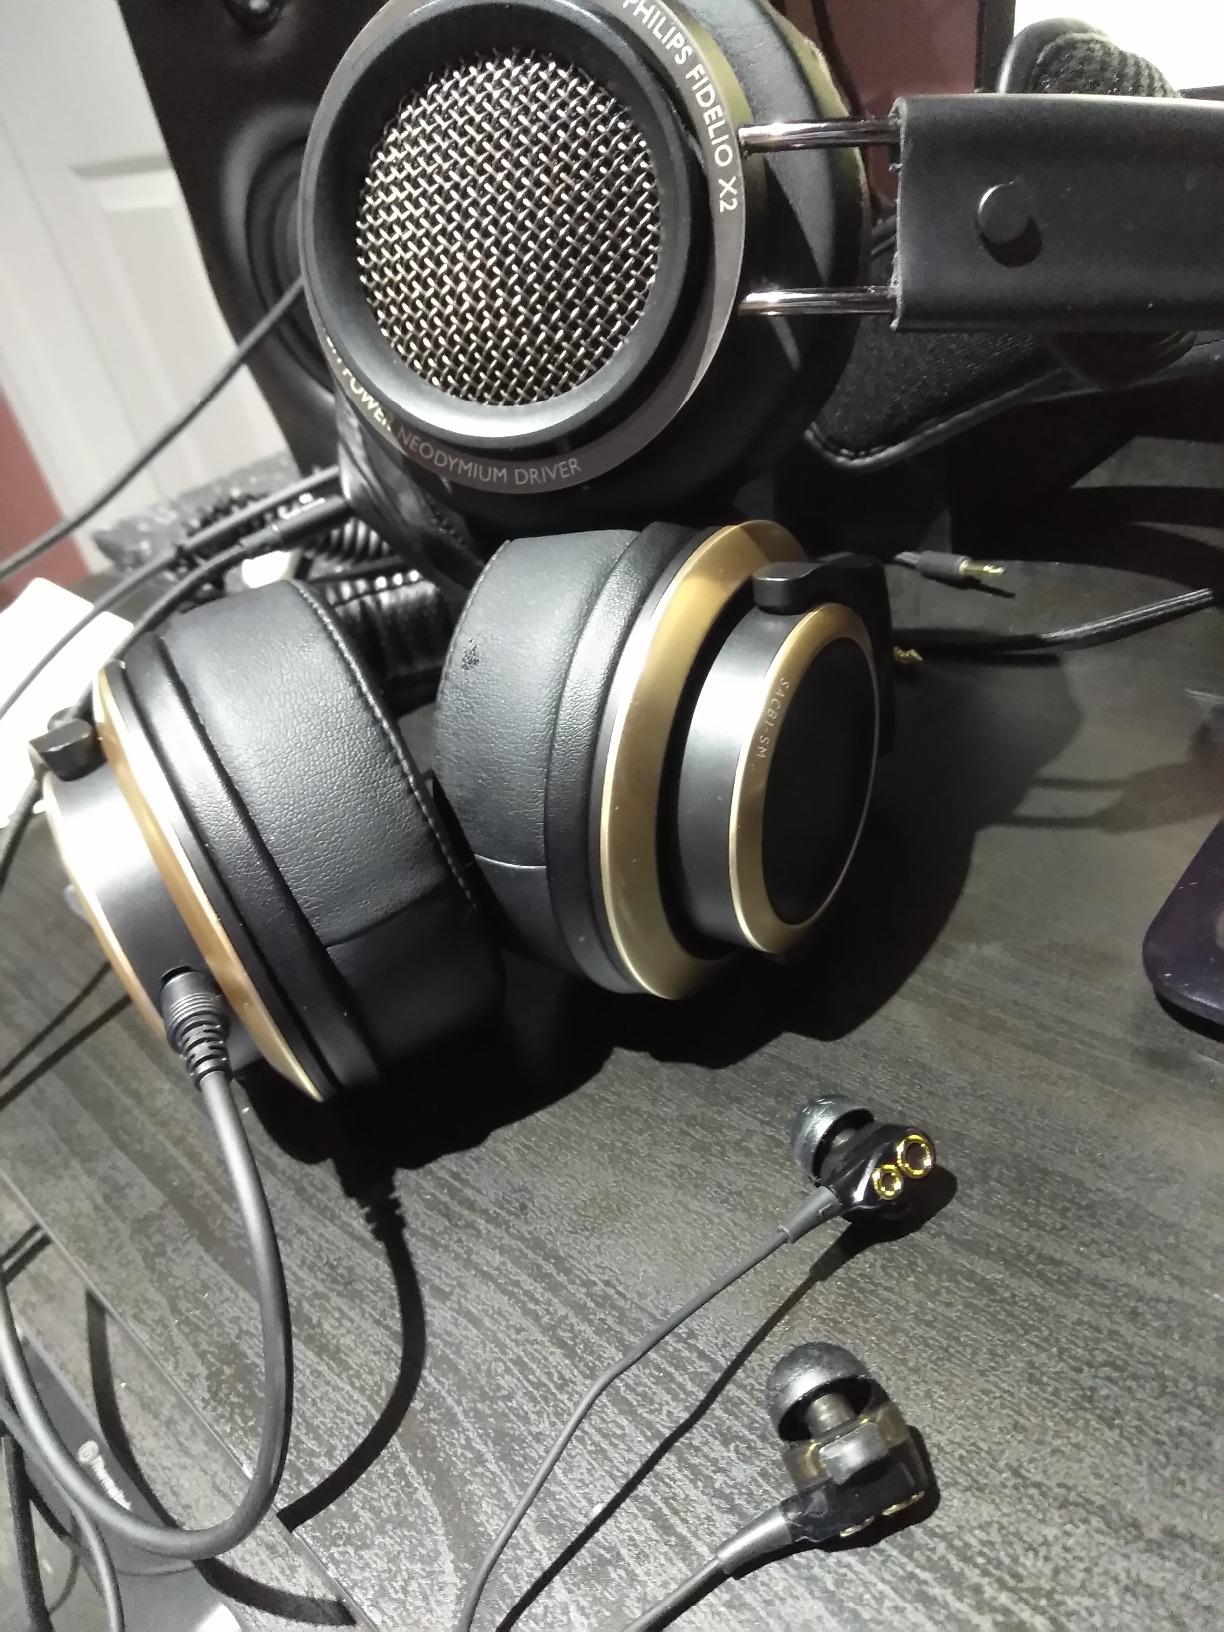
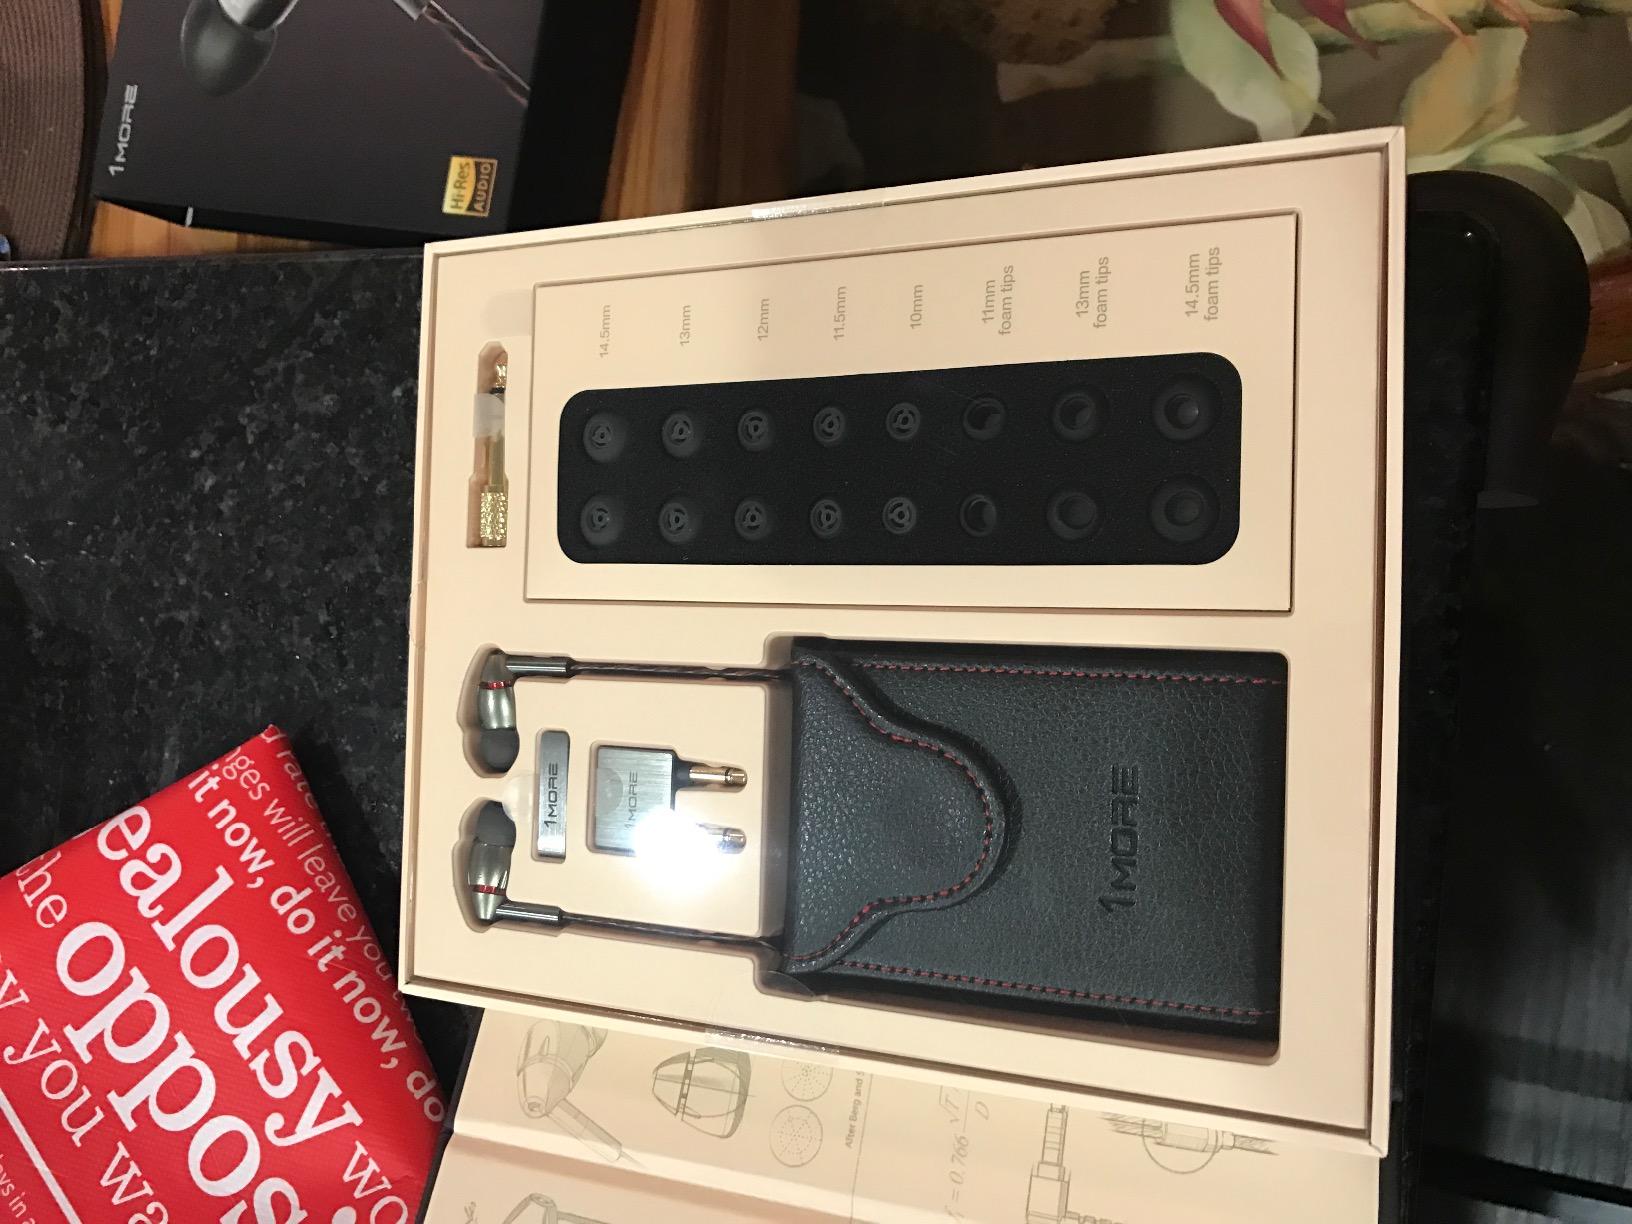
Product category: headphones
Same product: no